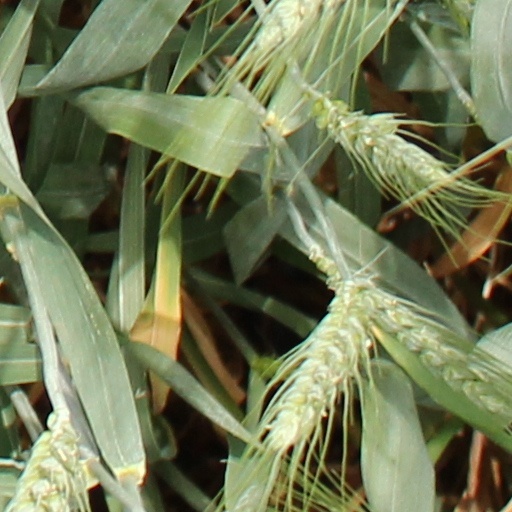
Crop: wheat